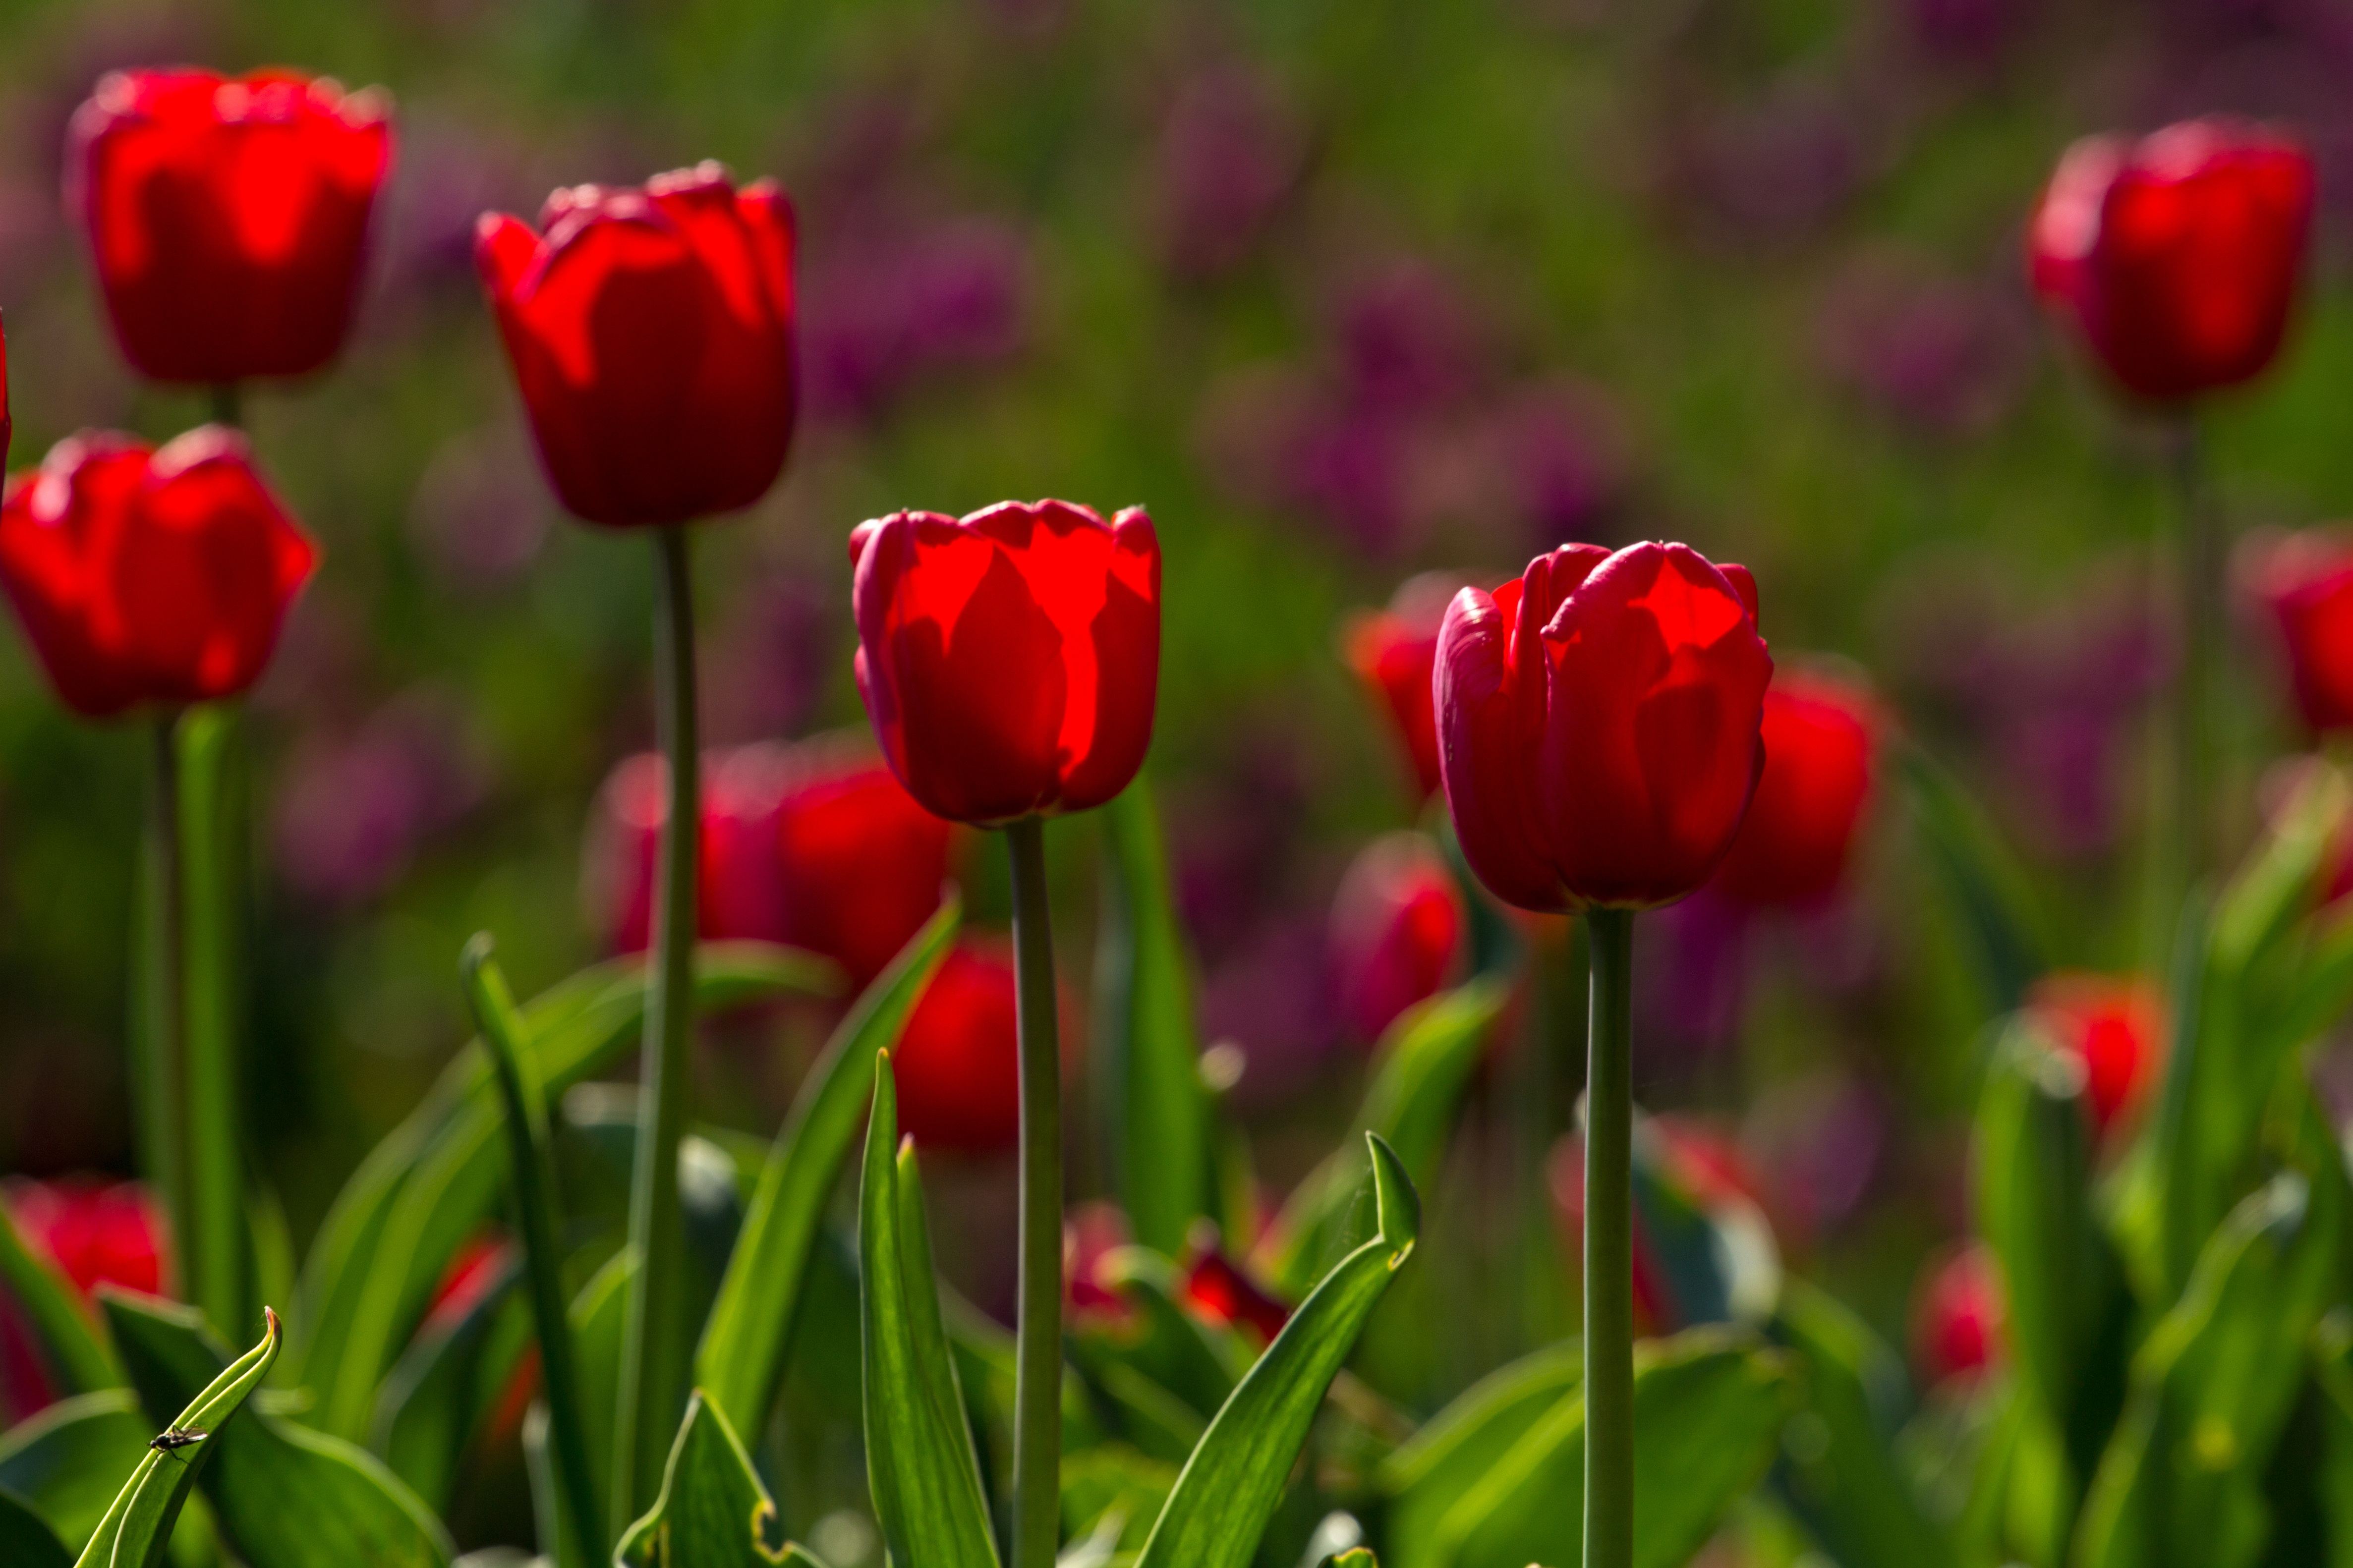
light, plant, field, flower, petal, tulip, spring, red, macro, colorful, flowers, tulips, flowering plant, lily family, plant stem, land plant